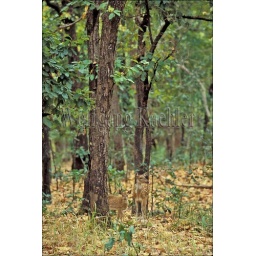
India, bandhavgarh national park, spotted deer in forest